Itamar (Israeli settlement)

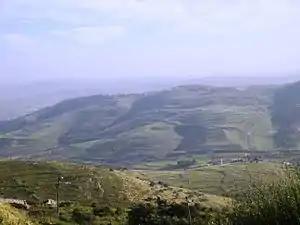
Samarian hills, 2011

Itamar is situated east of the Israeli West Bank barrier, 28 kilometers from the Green line in the region known as "Gav Hahar" (Hump of the Mountain). Its municipal boundaries extend in a south-east diagonal over an area of some 7,000 dunam including several outposts, the furthest of which is about eight kilometers from Itamar. Itamar and its outposts partly encircled the small Palestinian village of Yanun, and block the development of the Palestinian town of Beit Furik, according to a report by Israeli human rights organization B'tselem.